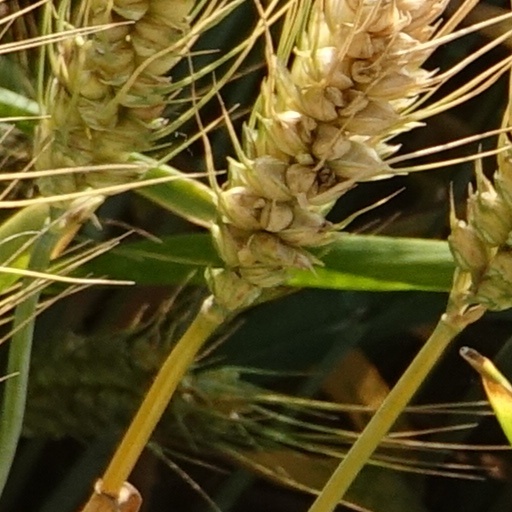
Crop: wheat